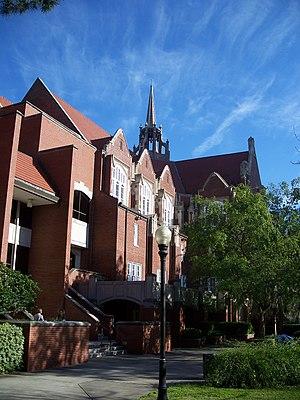
L'université de Floride est une université américaine publique fondée officiellement en 1853 et située à Gainesville en Floride. C'est un établissement land grant, c’est-à-dire bénéficiant d'un financement du gouvernement américain. À l'heure actuelle, UF est l'une des universités américaines les plus prestigieuses. Selon le Classement académique des universités mondiales elle est la numéro 53. Elle est la quatrième plus grande université des États-Unis, avec 49 693 étudiants en 2006. Elle est aussi dotée du huitième budget le plus important. C'est, en termes de classement, la seizième université publique des États-Unis et la cinquantième université des États-Unis en général.